Francis the Smuggler

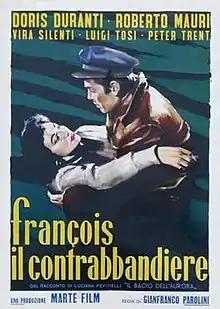

Francis the Smuggler is a 1953 Italian drama film directed by Gianfranco Parolini and starring Roberto Mauri, Doris Duranti and Vira Silenti.